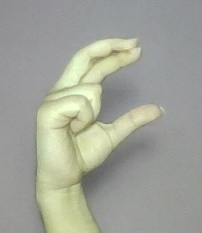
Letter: thal